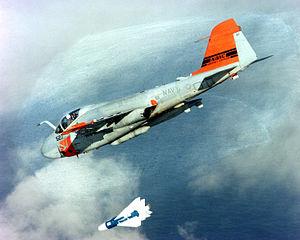
Le AGM-62 Walleye était une bombe guidée par télévision. Fabriquée par Martin Marietta, elle fut mise en service par les forces armées des États-Unis dans les années 1960. La plupart embarquaient une ogive d'explosif à haute efficacité pesant 113 kg et quelques-unes embarquaient une ogive W54. Le Walleye fut remplacé par l'AGM-65 Maverick.